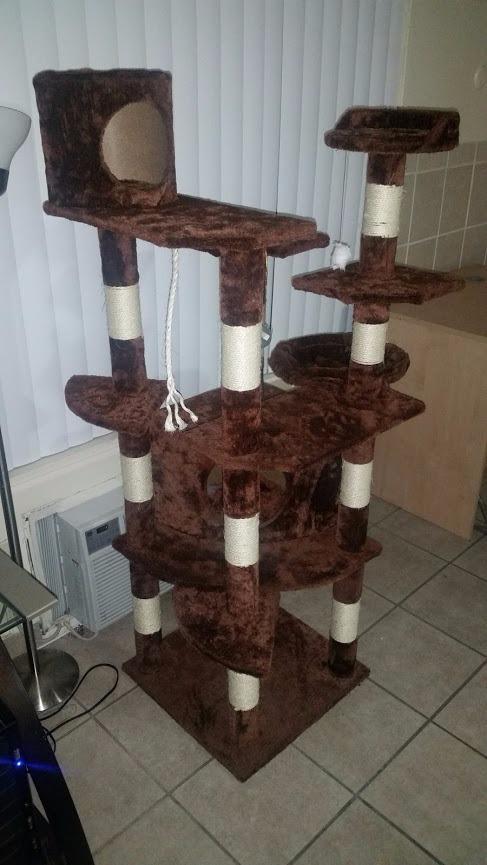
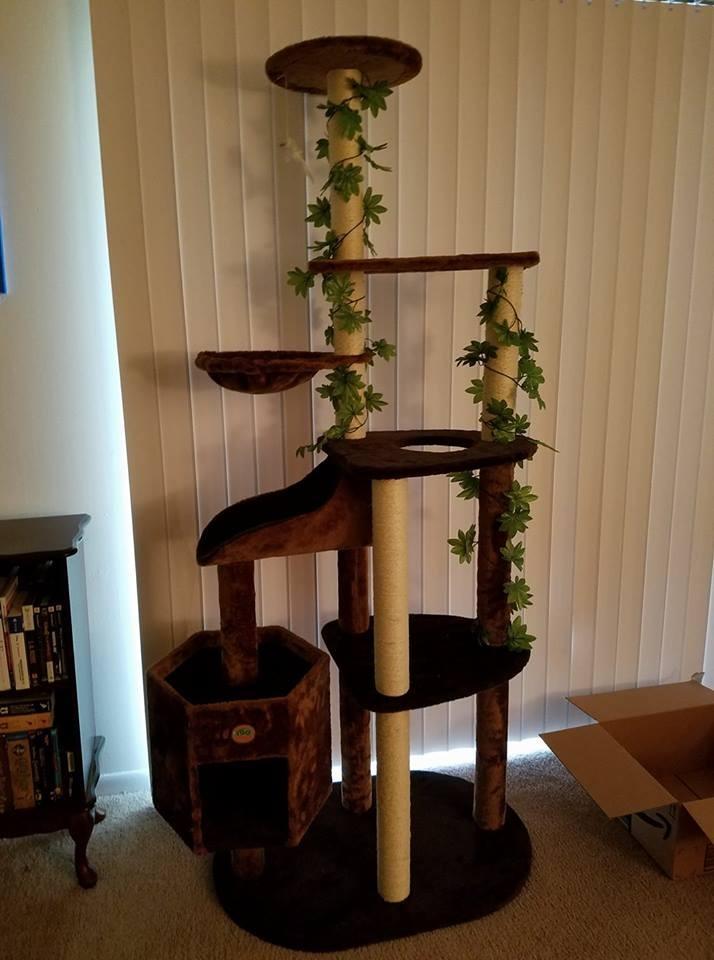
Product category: items_cat tree
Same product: no